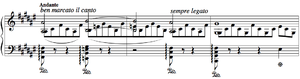
Après une lecture du Dante : Fantasia quasi sonata est une sonate pour piano en un seul mouvement du compositeur hongrois Franz Liszt. La pièce composée en 1837 est publiée pour la première fois en 1856 dans le second volume des années de pèlerinage. Cette musique est inspirée de la lecture d'un célèbre poème épique de Dante Alighieri, la Divine Comédie. Elle est considérée comme l'une des pièces les plus difficiles du répertoire pianistique. Appelé « le couronnement », c'est une « formidable composition de Liszt » qui est d'une durée d'environ 15 minutes.